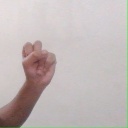
अक्षर: स